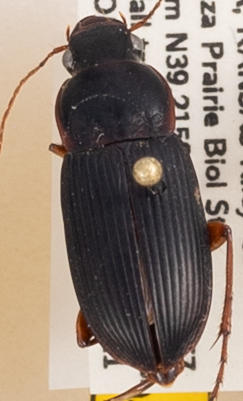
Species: Harpalus pensylvanicus
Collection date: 2019-09-11
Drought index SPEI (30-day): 1.498
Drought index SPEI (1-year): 1.69
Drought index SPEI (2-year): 1.029